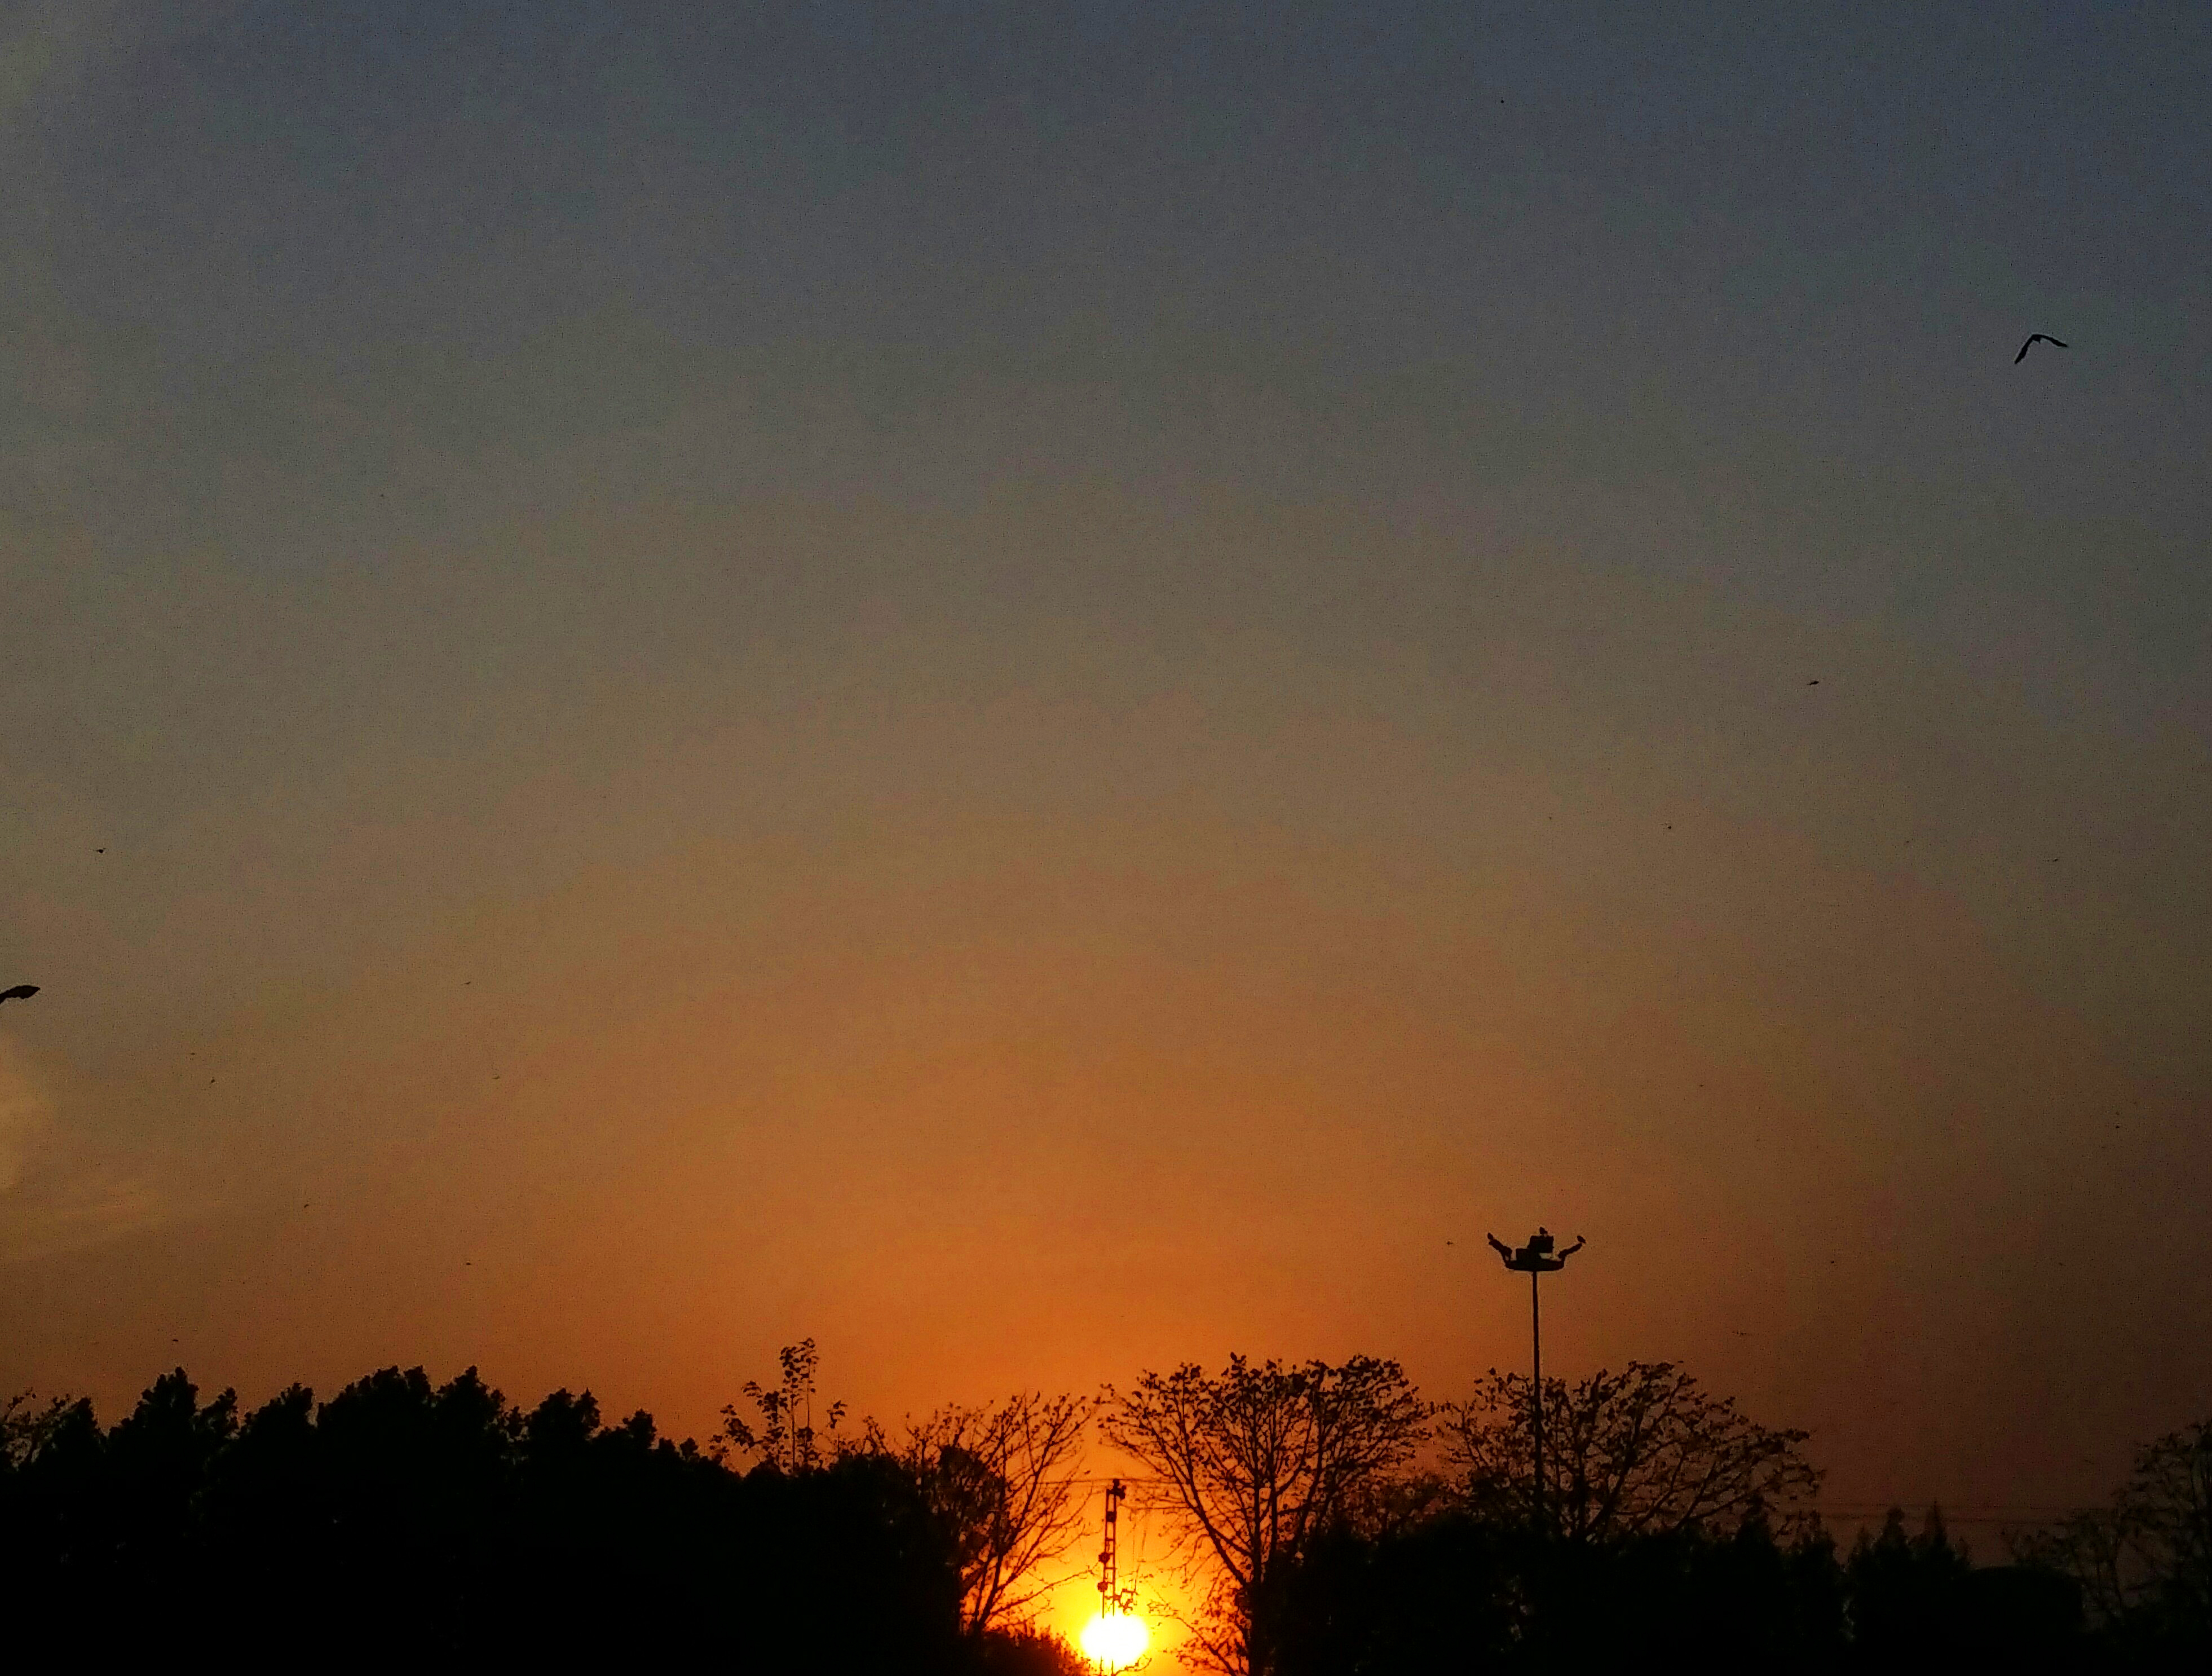
sunset, nature, evening, landscape, sky, tree, sun, outdoor, scenic, sunrise, travel, summer, dawn, light, environment, forest, background, beautiful, scene, silhouette, season, morning, grass, horizon, field, view, sunlight, meadow, blue, plant, land, vacation, wild, red, wood, countryside, mountain, tourism, holiday, palm, cloud, yellow, green, orange, dark, dusk, wonderland, beauty, fog, gold, atmosphere, afterglow, atmosphere of earth, red sky at morning, daytime, phenomenon, night, darkness, cumulus, meteorological phenomenon, astronomical object